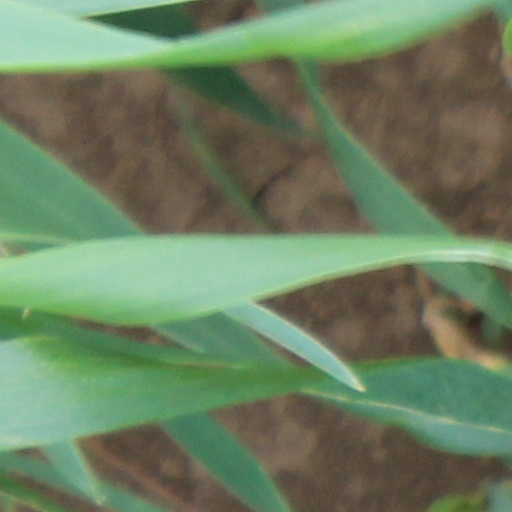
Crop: wheat